Brachiosaurus

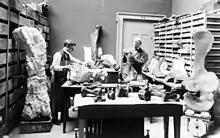
Riggs (right) and laboratory assistant working on the holotype bones in 1899. The still-jacketed thighbone can be seen on the left.

Riggs published a short report of the new find in 1901, noting the unusual length of the humerus compared to the femur and the extreme overall size and the resulting giraffe-like proportions, as well as the lesser development of the tail, but did not publish a name for the new dinosaur. In 1903, he named the type species "Brachiosaurus altithorax". Riggs derived the genus name from the Greek "brachion"/βραχίων meaning "arm" and "sauros"/ meaning "lizard", because he realized that the length of the arms was unusual for a sauropod. The specific epithet was chosen because of the unusually deep and wide chest cavity, from Latin "altus" "deep" and Greek "thorax"/θώραξ, "breastplate, cuirass, corslet". Latin "thorax" was derived from the Greek and had become a usual scientific designation for the chest of the body. The titles of Riggs's 1901 and 1903 articles emphasized that the specimen was the "largest-known dinosaur". Riggs followed his 1903 publication with a more detailed description in a monograph in 1904.